Edgbaston

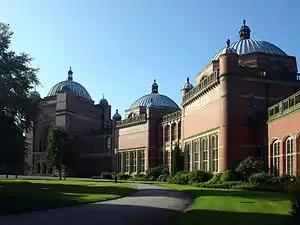
Chancellor's Court, University of Birmingham

Edgbaston forms two wards within the metropolitan district of Birmingham, Edgbaston and North Edgbaston, which each elects two councillors to Birmingham City Council. The parliamentary constituency of Edgbaston comprises the two wards and the wards of Bartley Green, Harborne and Quinton. Edgbaston is also a 'council constituency', managed by its own district committee.